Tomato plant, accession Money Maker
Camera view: vertical (180 deg); turntable rotation: 300 degrees
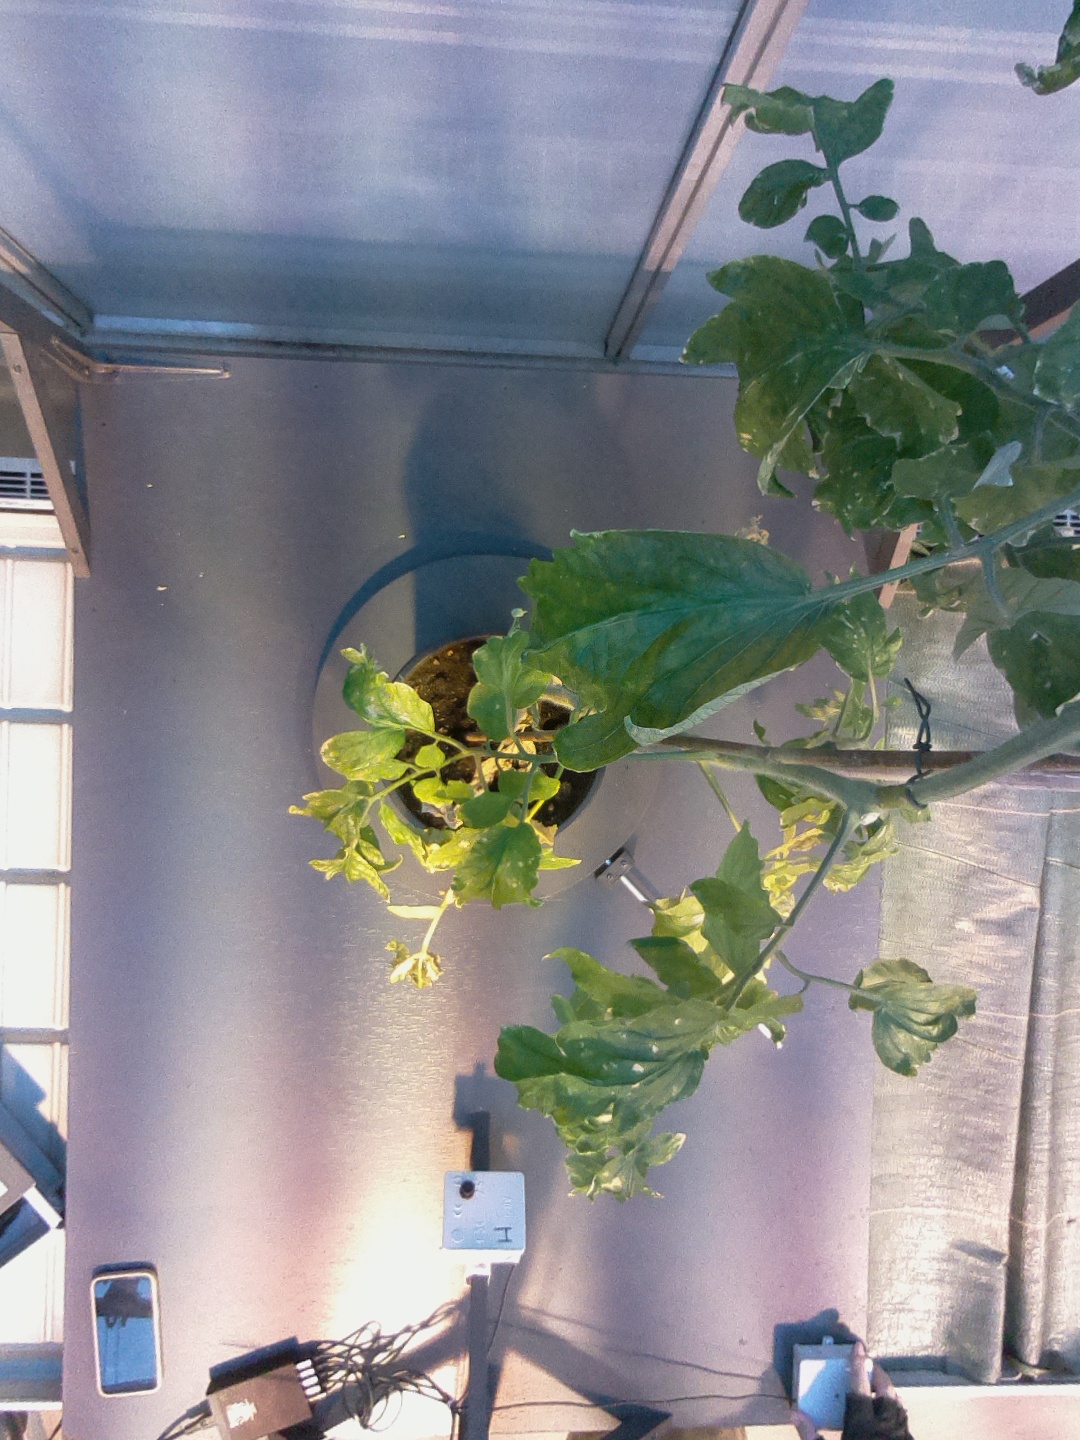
BBCH growth stage 78: 80% -90% of final fruit size